Hemerochory

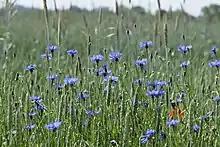
The cornflower is speirochoric.

Some plants were unintentionally introduced in this process; this unwanted hemerochory as a seed companion is called speirochory. Since every seed also contains seeds of the herbs of the field from which it comes, their competitors, the "weeds", were also sold through the trade in the seeds of the useful plant. The real chamomile is one of the plants that were unintentionally spread as a companion to seeds.